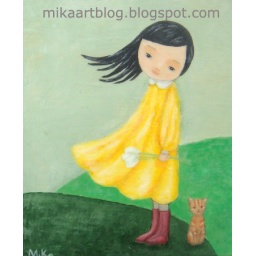
Girl in a yellow dress